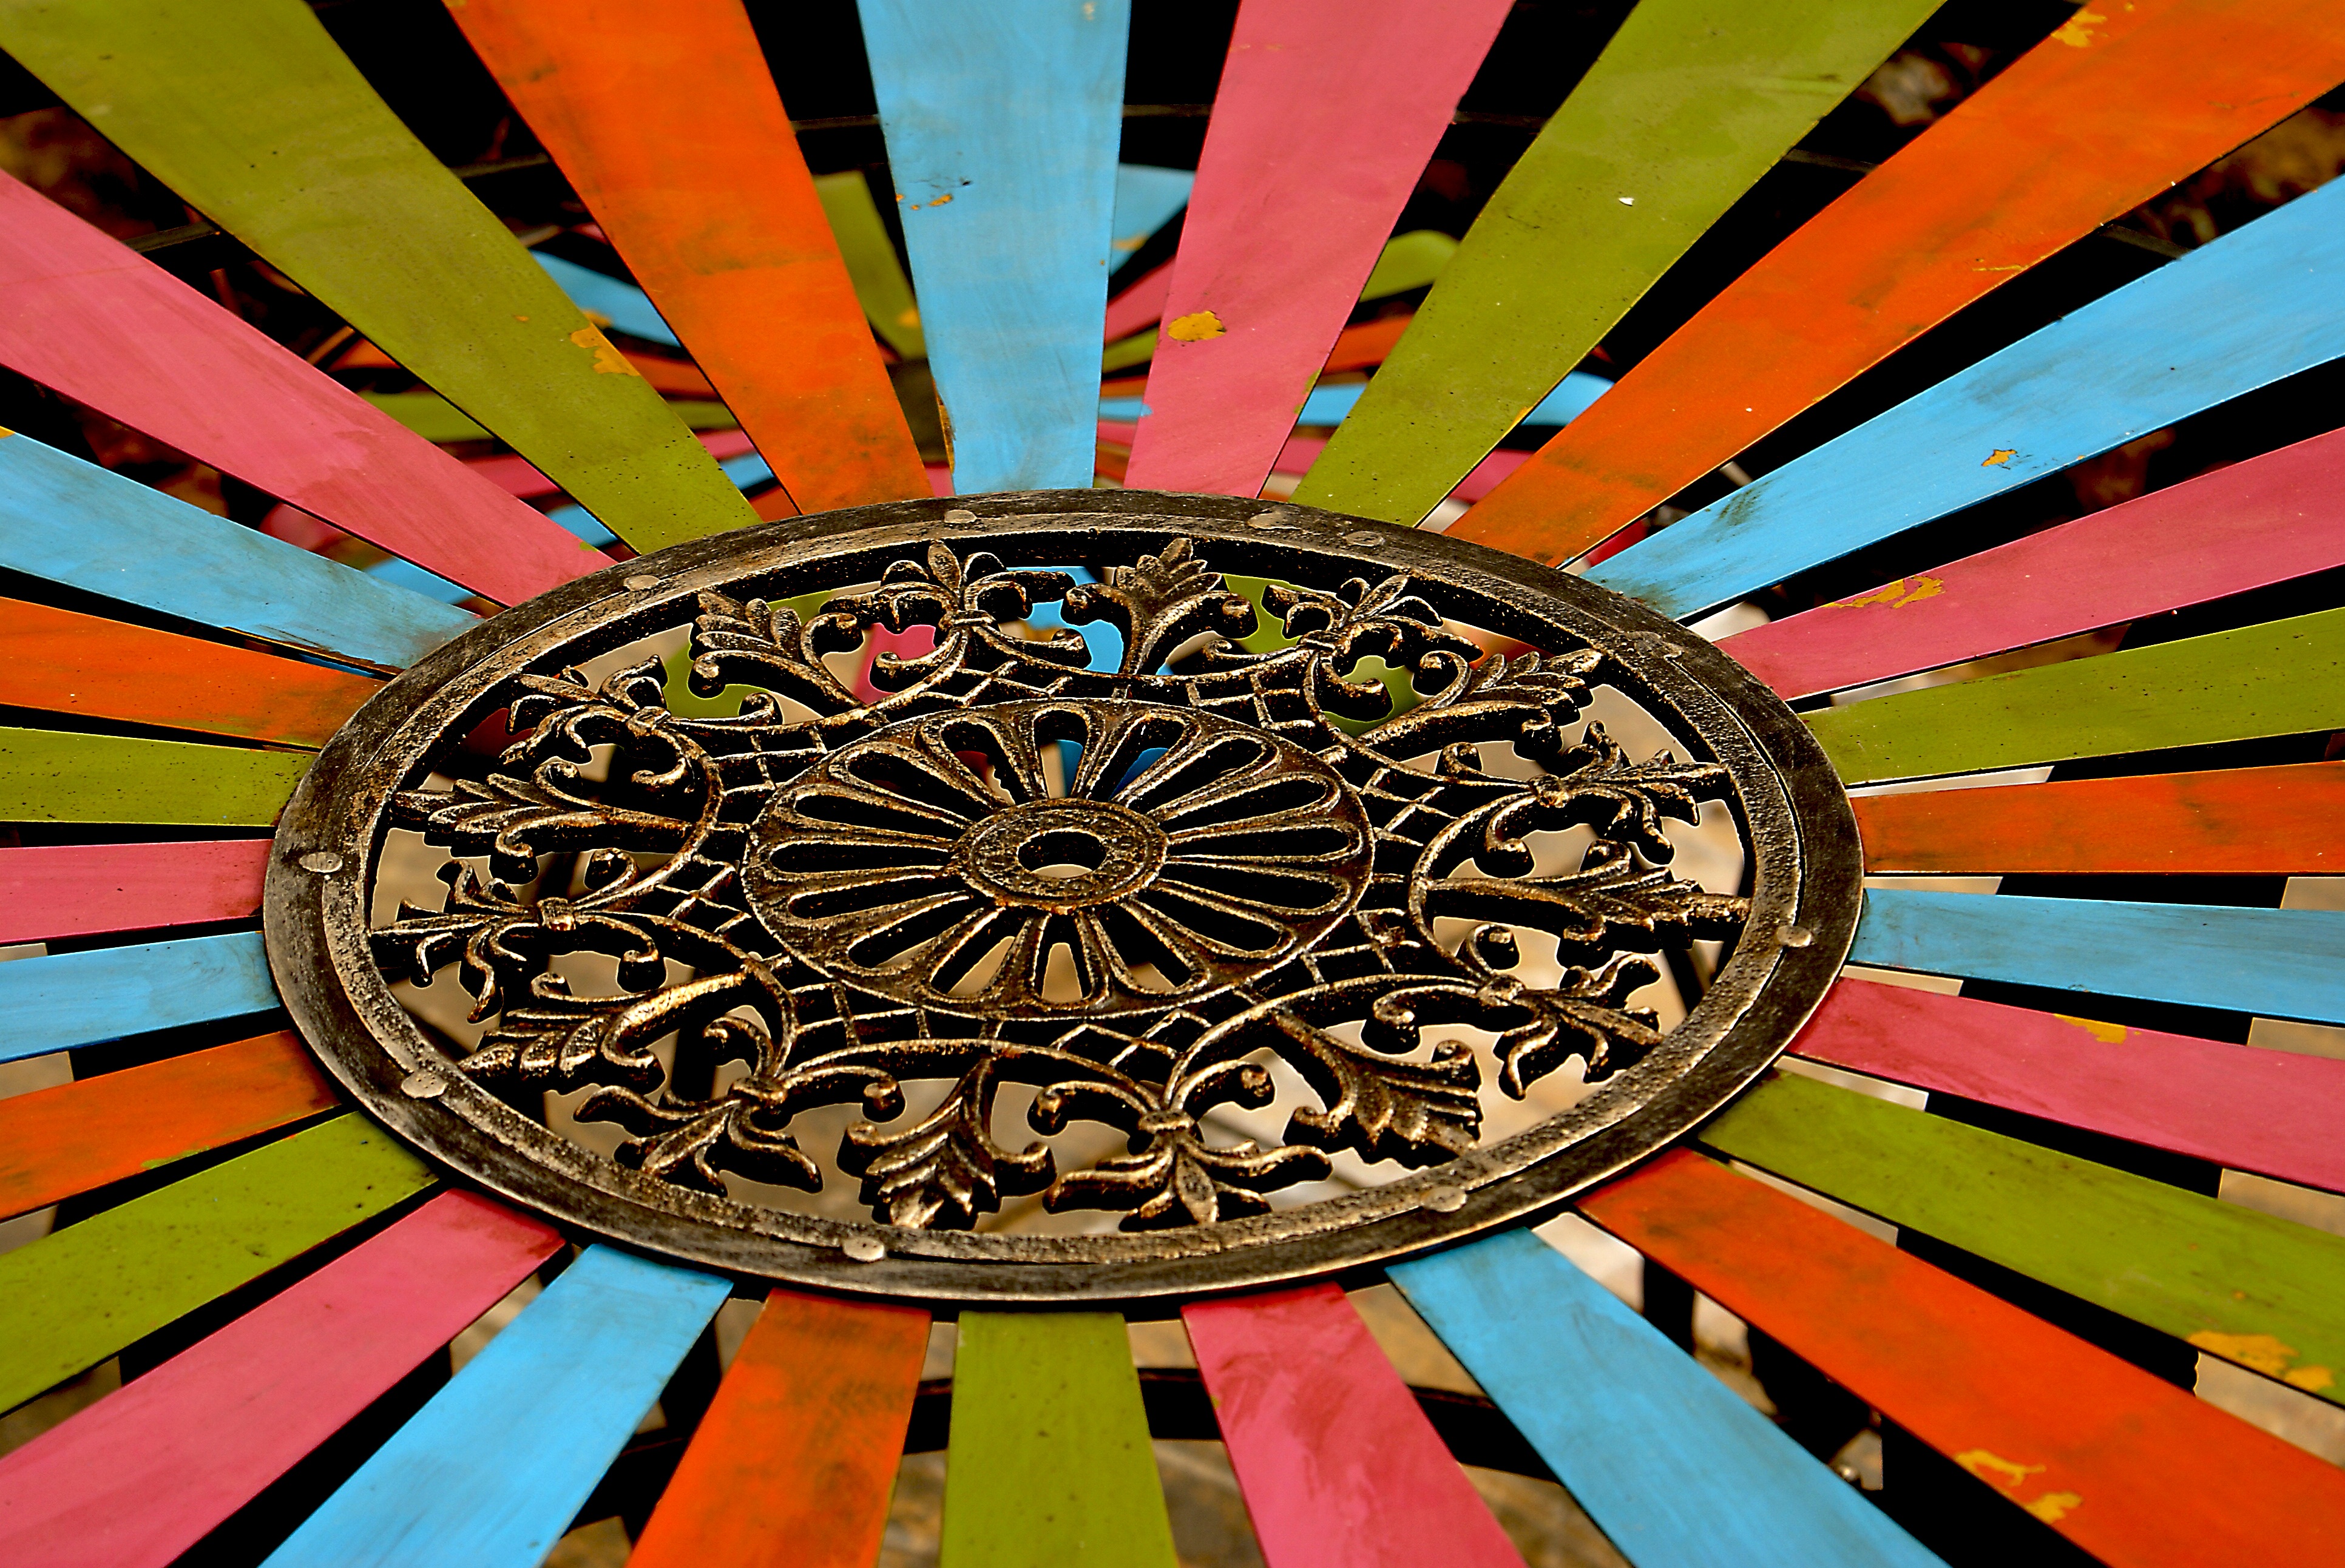
wheel, window, glass, pattern, line, color, measure, stained glass, circle, ornament, art, illustration, design, symmetry, radiata, shape, the design of the, modern art, the centre of, table decoration, openwork, psychedelic art, arrangement of, colored rods, decoration of chairs, metal ornament, central location